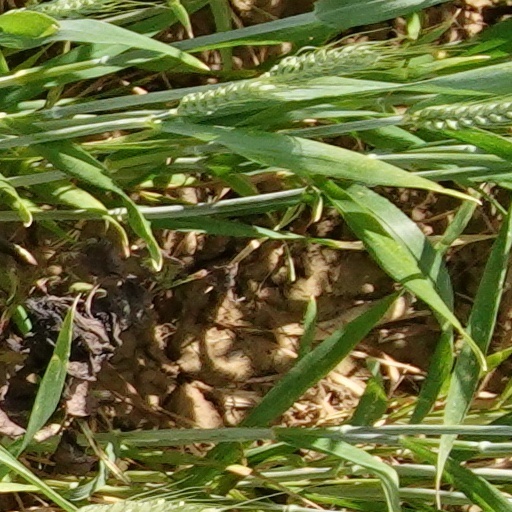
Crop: wheat